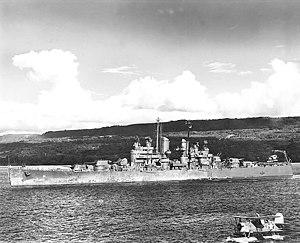
La bataille du détroit de Blackett est une bataille navale de la guerre dans le Pacifique pendant la Seconde Guerre mondiale, qui a eu lieu dans la nuit du 5 au 6 mars 1943 entre la marine impériale japonaise et la marine américaine. La bataille, qui s'insère dans le cadre de la campagne des îles Salomon, a eu lieu dans le détroit de Blackett entre l'île de Kolombangara et l'île de Arundel dans les îles Salomon.
La dénomination de croiseur lourd est communément employée à partir de 1930 et jusqu'à la fin de la Seconde Guerre mondiale pour désigner un croiseur, c'est-à-dire un navire principalement armé de canons, d'un déplacement supérieur à 1 850 tonnes, et inférieur à 10 000 tonnes conformément au traité de Washington et dont l'artillerie principale avait un calibre supérieur à 155 mm, et au plus égal à 203 mm, conformément au traité naval de Londres. Si la distinction entre croiseur lourd et croiseur léger a ainsi été claire pendant quelques années, l'apparition, après 1935, des « grands croiseurs légers », déplaçant 10 000 tonnes, et armés de dix à quinze canons de 152 ou 155 mm, tirant jusqu'à 8 à 10 coups par minute, avec des blindages de ceinture de plus de 100 mm, a sérieusement contribué à brouiller les catégories.
Les croiseurs légers de la classe Cleveland ont été conçus au début de la Seconde Guerre mondiale et ont constitué la plus nombreuse série homogène de croiseurs jamais construite, avec vingt-sept croiseurs mis en service, alors que neuf coques mises sur cale ont été transformées pour en faire des porte-avions légers. Leur classement en croiseurs « légers » résultait des stipulations du traité naval de Londres de 1930, en ce que leur artillerie principale était d'un calibre inférieur à 155 mm, mais leur déplacement, leur vitesse, leur protection étaient celles des croiseurs « lourds », ce qui était déjà le cas des croiseurs de la classe Brooklyn dont ils ne se différenciaient principalement que par une tourelle triple d'artillerie principale en moins et une artillerie anti-aérienne plus puissante. Ils ont servi principalement dans le Pacifique pendant la Seconde guerre mondiale, où ils ont affronté les forces de surface japonaises pendant l'année 1943, dans la campagne des Salomon, puis ont escorté les porte-avions rapides, en 1944-45, dans le Pacifique central, jusqu'à Okinawa. Aucun n'a été perdu au combat.